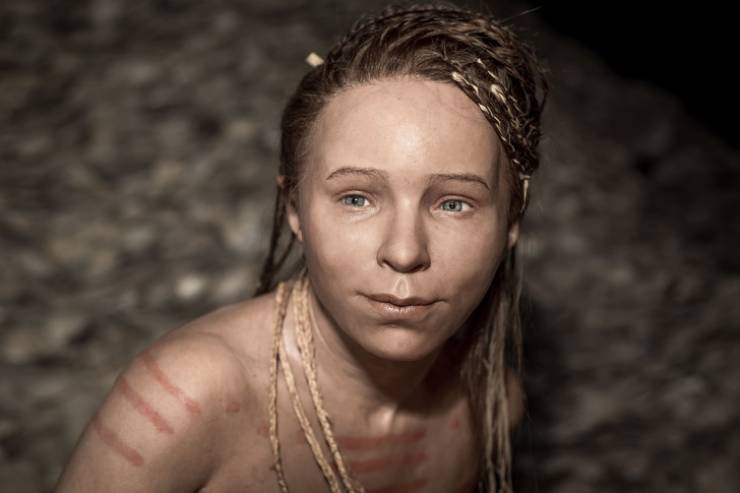
Label: Colored